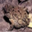
Label: frog